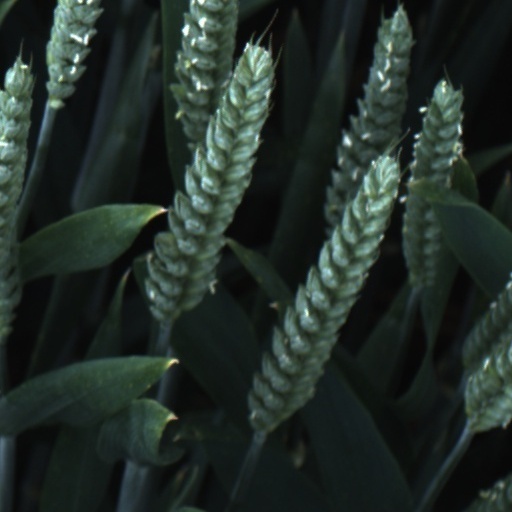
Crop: wheat